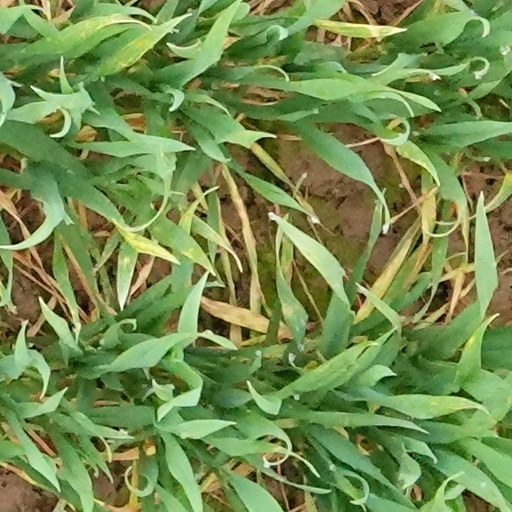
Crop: wheat